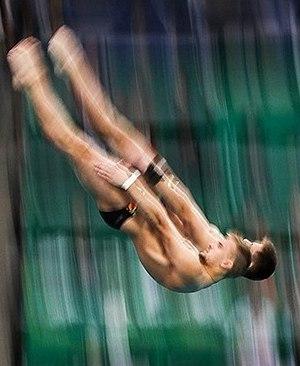
Plongée sous-marine aux Jeux olympiques de 2016 d'été - tour synchrone, 10 mètres (hommes) Português: Saltos ornamentais nos Jogos Olímpicos de Verão de 2016 - Plataforma 10 m sincronizado masculino Русский: Прыжки в воду на летних Олимпийских играх 2016 — синхронная вышка, 10 метров (мужчины)